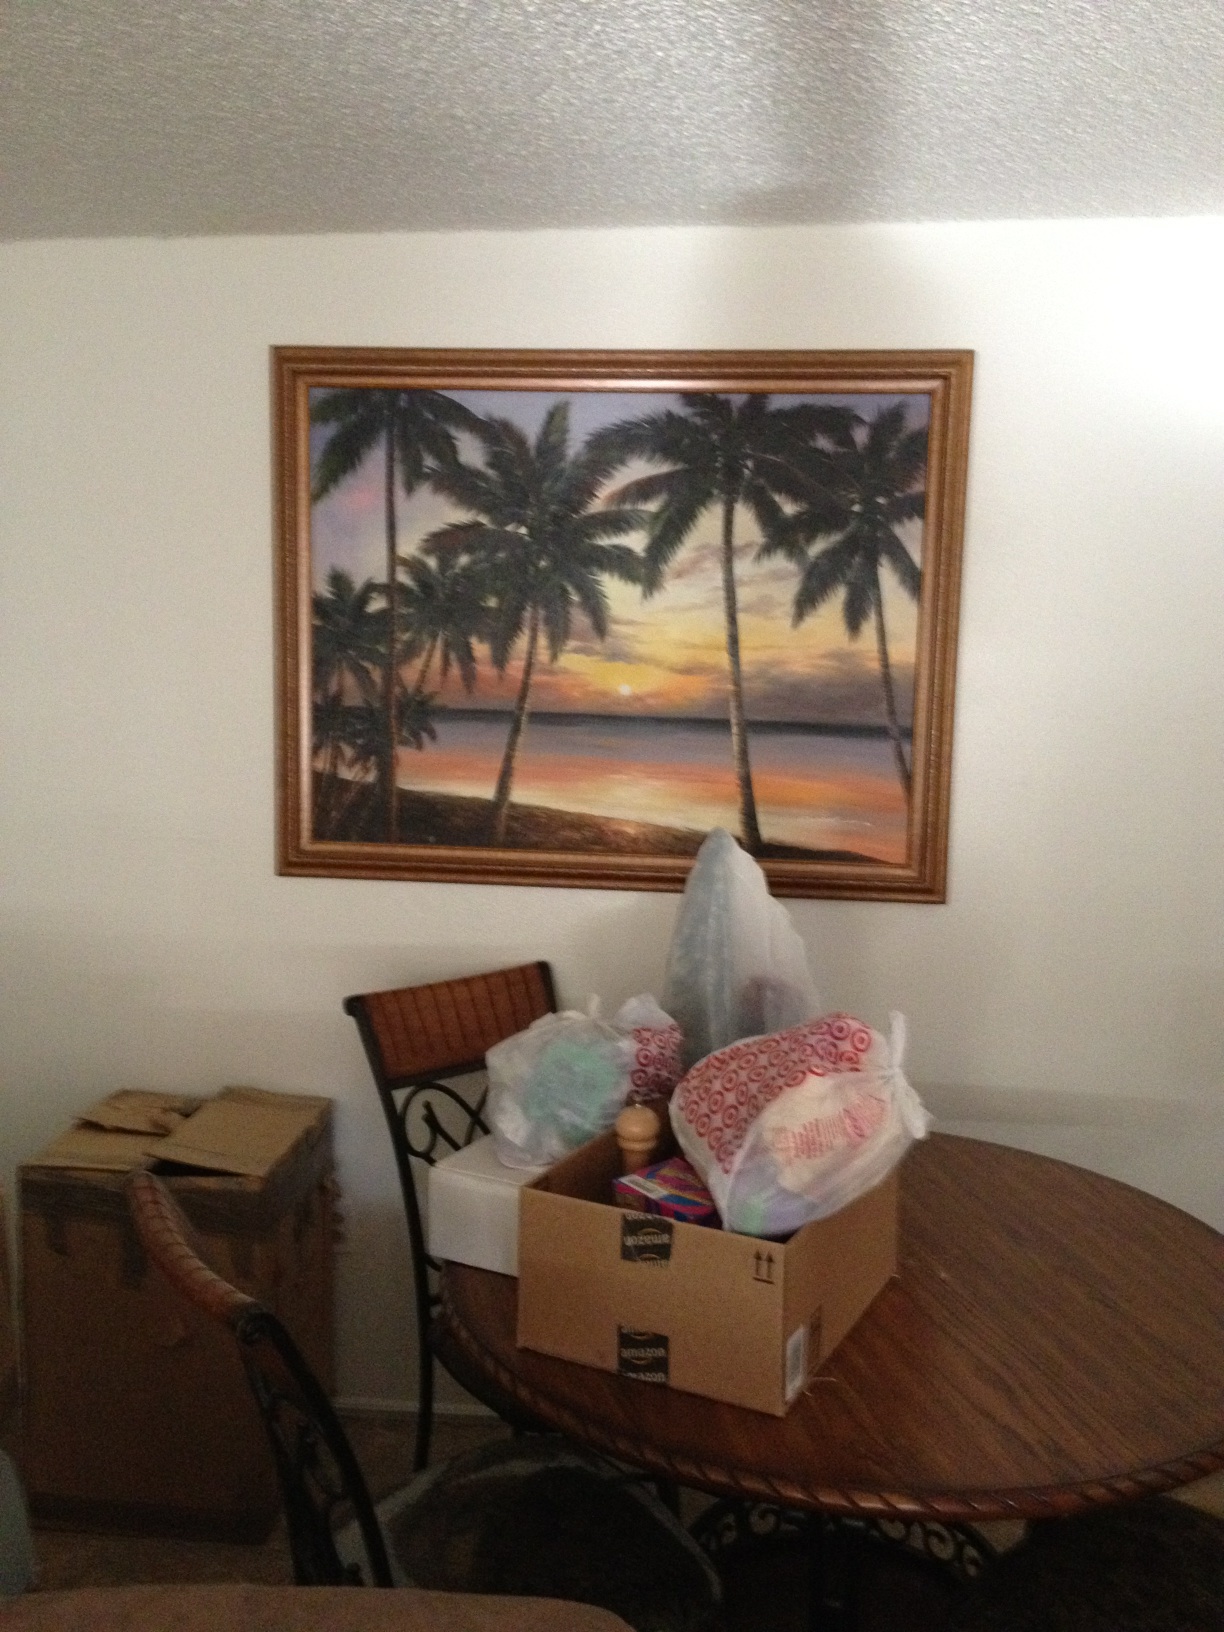Question: Is the painting right side up or upside down?
Answer: right side up